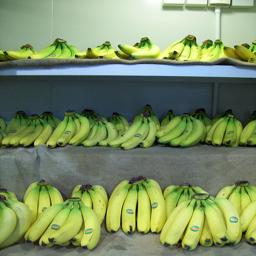

A set of three piles of ripe bananas.
Several batches of bananas sit in three different rows.
Several bunches of bananas placed in two rows
Shelves displaying bunches of bananas for sale at a market.
A lot of bananas in three different levels.